Space policy of the United States

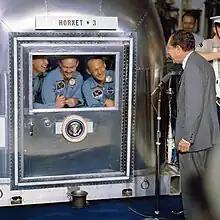
President Nixon visits the Apollo 11 astronauts in quarantine after observing their landing in the ocean from the deck of the aircraft carrier .

United States space policy is drafted by the Executive branch at the direction of the President of the United States, and submitted for approval and establishment of funding to the legislative process of the United States Congress.